Chertsey Lock

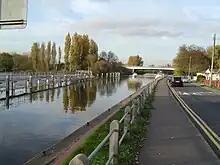
Chertsey Weir with the M3 Motorway Bridge

Below Penton Hook Marina at the top of the reach adjoining houses and small boatyards is the offtake of the Abbey River enclosing Laleham Burway, Chertsey a very large island on the right bank which rejoins the Thames below Chertsey Lock; has housing in the north then areas of reeds and nettles; inland are a small reservoir and groundwater water works.